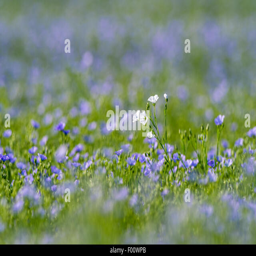
the blue flower of the plant